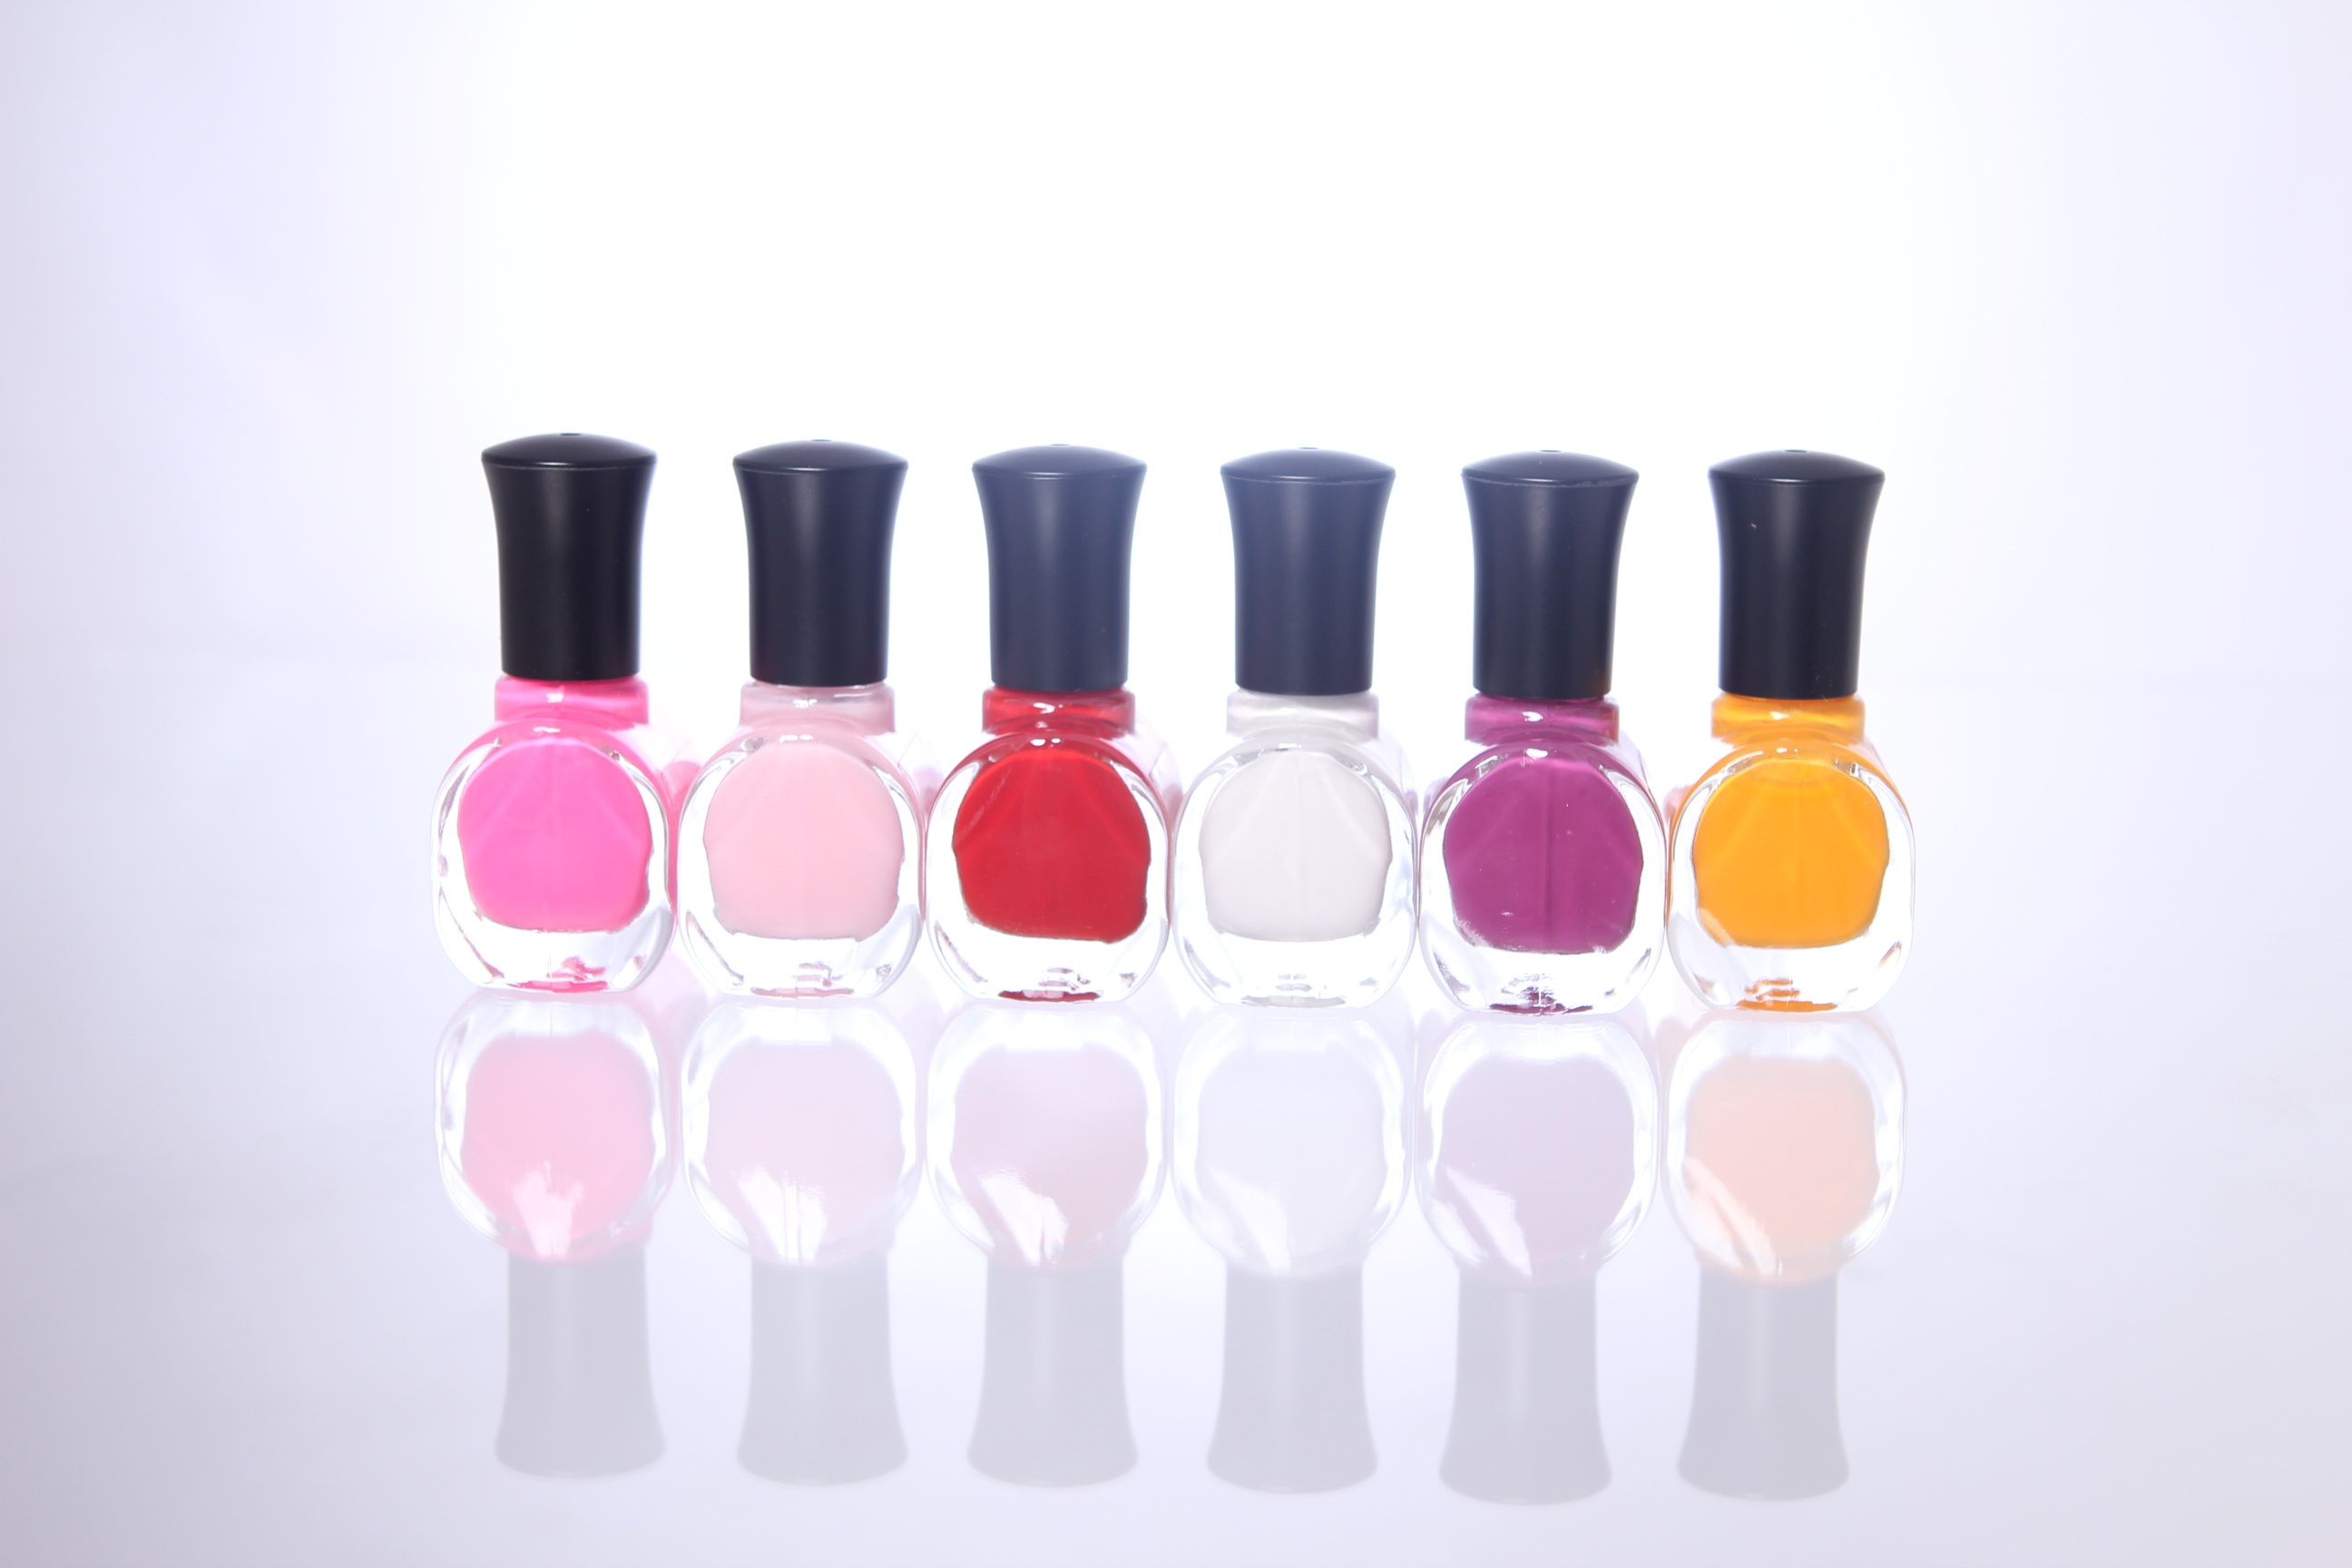
hand, photography, bottle, still life, glass bottle, brand, product, nail polish, magenta, perfume, cosmetics, products, ms, plastic bottle, nail care, drinkware